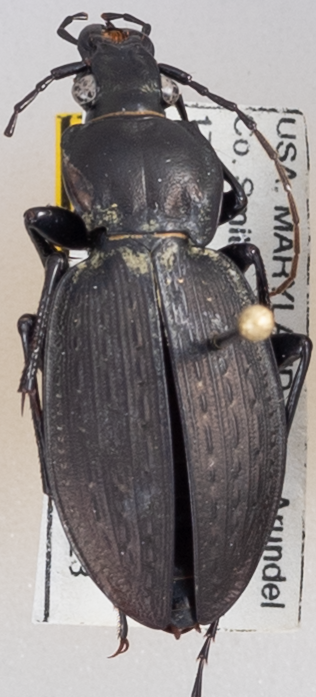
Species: Carabus vinctus
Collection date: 2018-08-23
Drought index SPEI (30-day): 0.24
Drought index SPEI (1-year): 0.63
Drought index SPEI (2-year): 0.1